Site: brandenburg
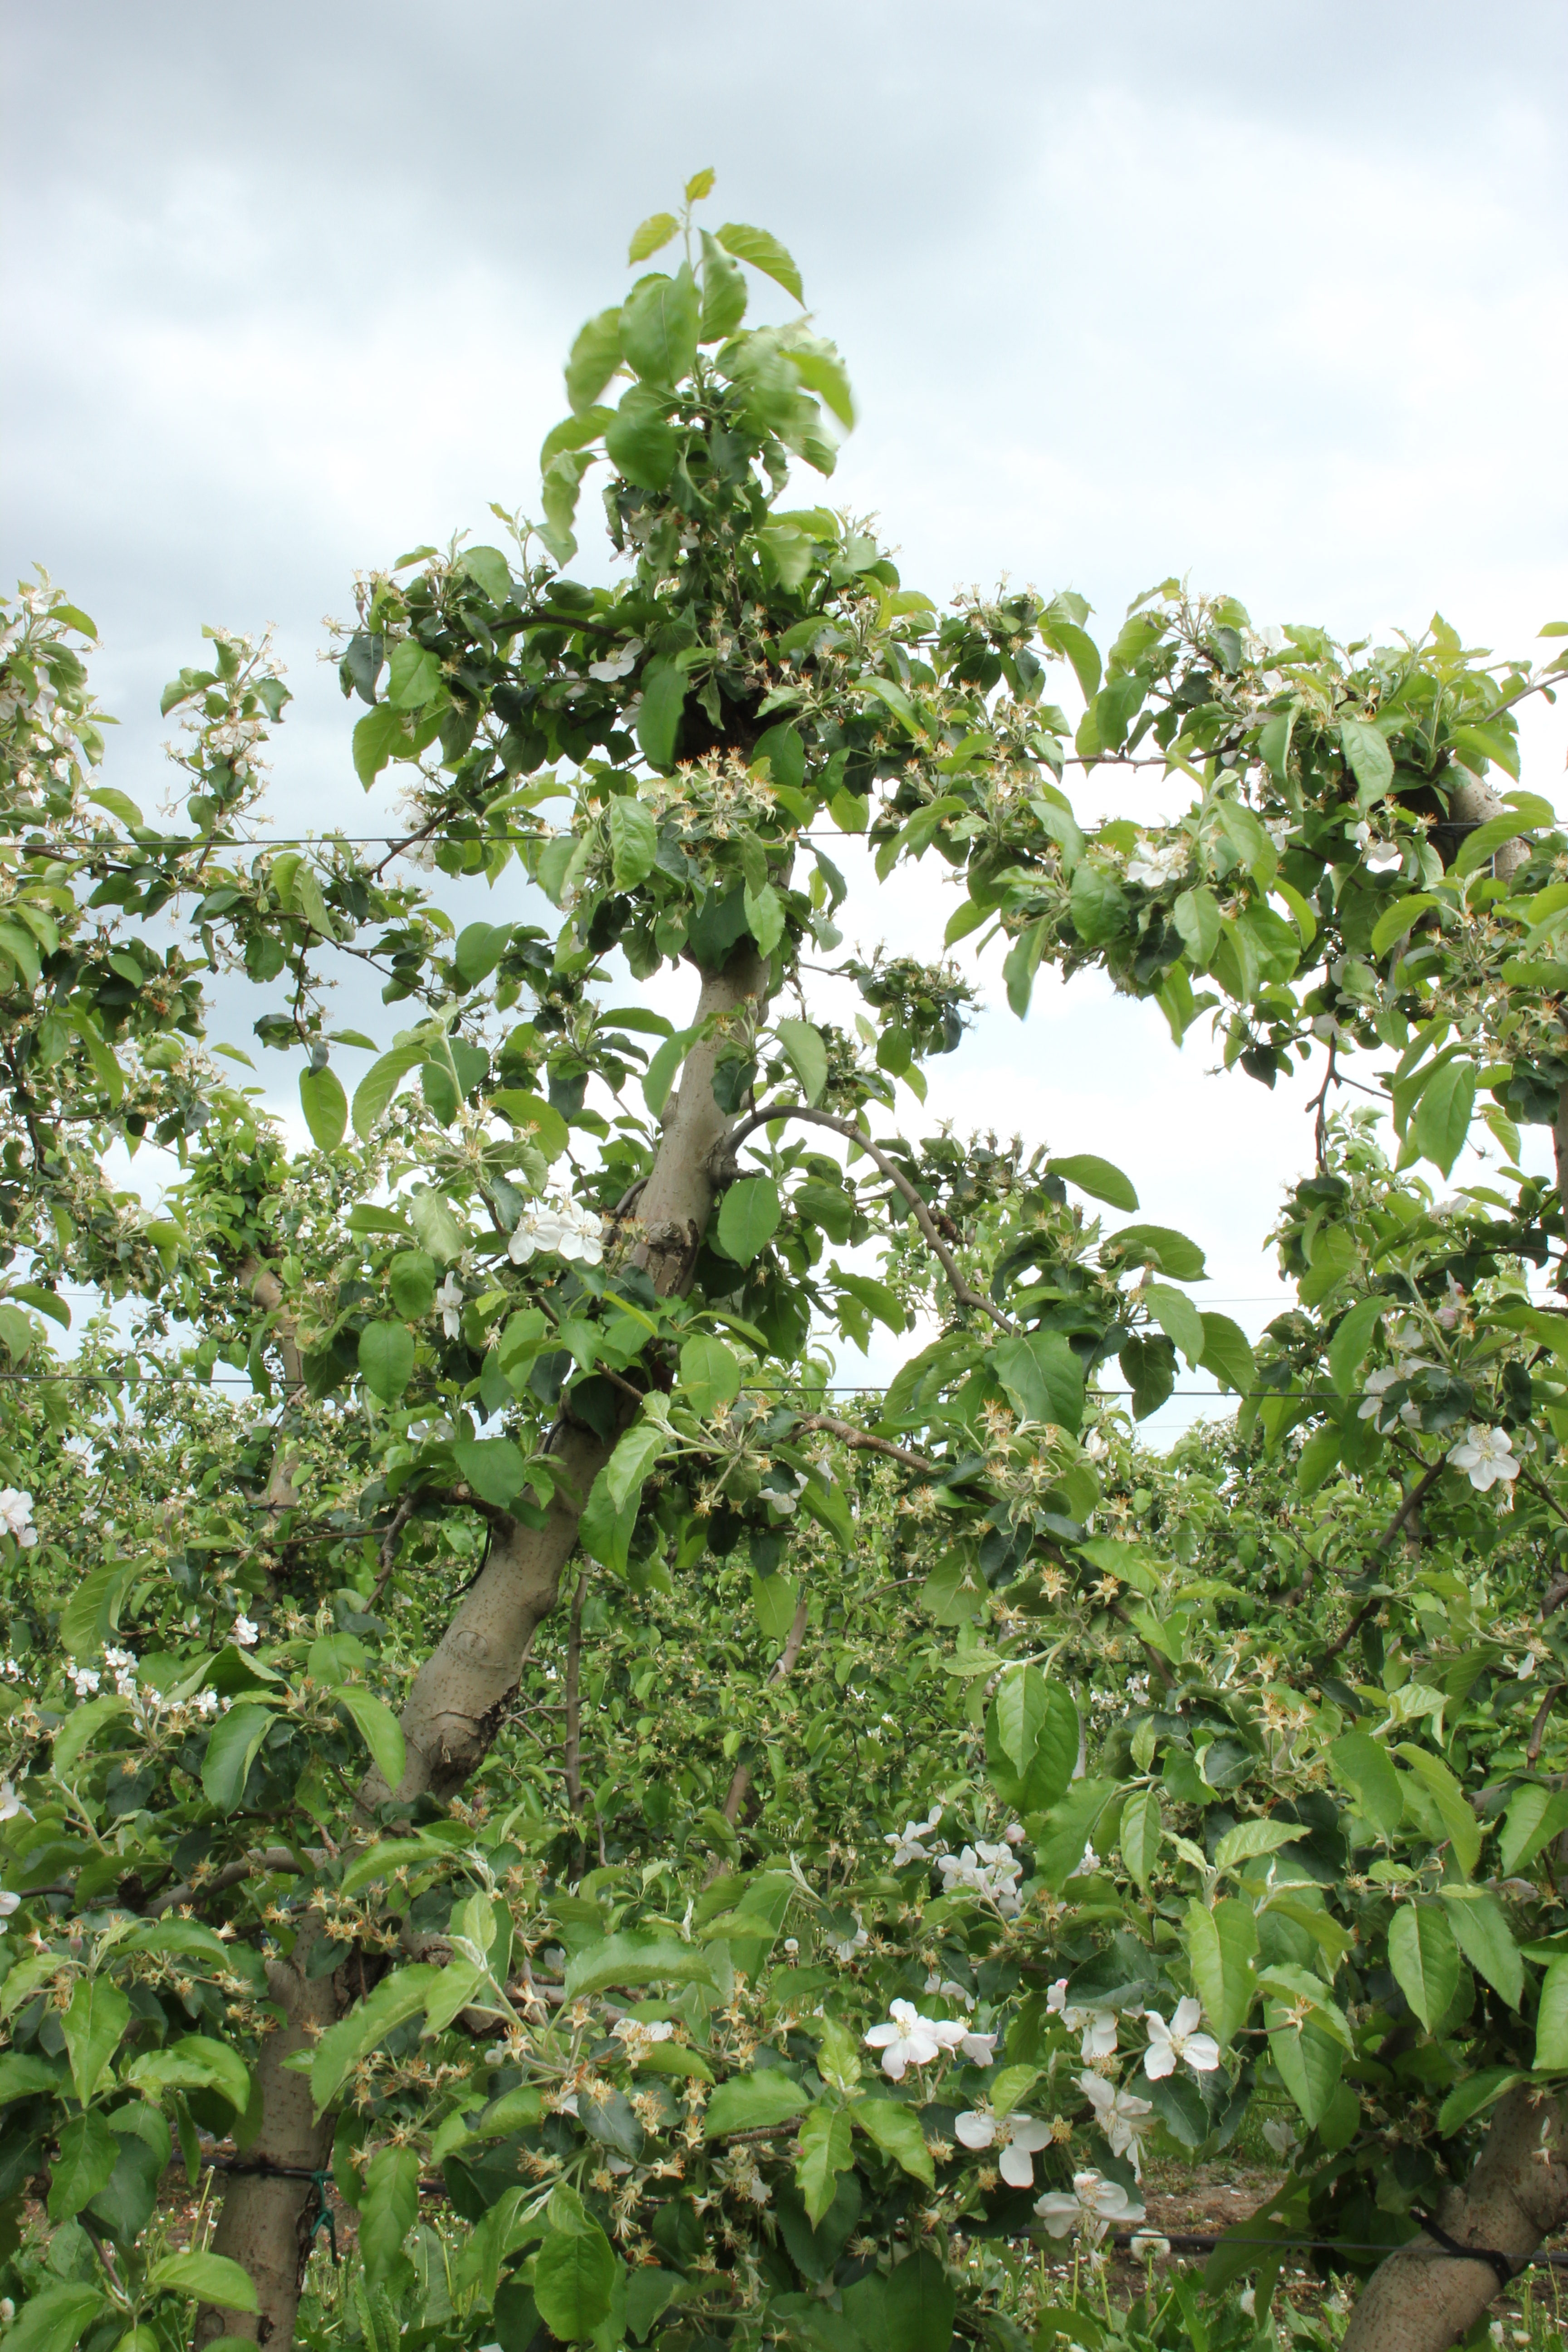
Growth stage (BBCH 67): Flowering